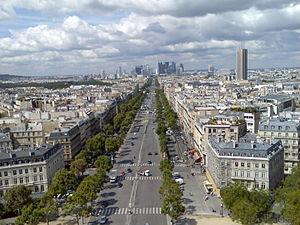
L’avenue de la Grande-Armée est l'avenue qui sépare les 16ᵉ et 17ᵉ arrondissements de Paris et, partant de la place de l’Étoile, elle arrive à la porte Maillot à l'intersection de l’avenue de Malakoff, du boulevard Pereire et du boulevard Gouvion-Saint-Cyr.